Salicylaldoxime

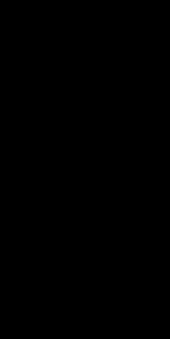
Structure of the copper(II) complex of the conjugate base of salicylaldoxime. The hydroxyl groups form hydrogen bonds to the phenolate oxygens.

In the era when metals were analysed by spectrophotometry, many chelating ligands were developed that selectively formed brightly coloured complexes with particular metal ions. This methodology has been eclipsed with the introduction of inductively coupled plasma methodology. Salicylaldoxime can be used to selectively precipitate metal ions for gravimetric determination. It forms a greenish-yellow precipitate with copper at a pH of 2.6 in the presence of acetic acid. Under these conditions, this is the only metal that precipitates; at pH 3.3, nickel also precipitates. Iron (III) will interfere.